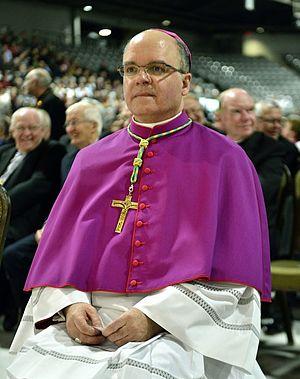
Monseigneur Denis Grondin, archevêque de Rimouski.
Denis Grondin, né le 23 octobre 1954 à Rimouski au Québec, est un évêque canadien de l'Église catholique, archevêque de Rimouski depuis mai 2015.